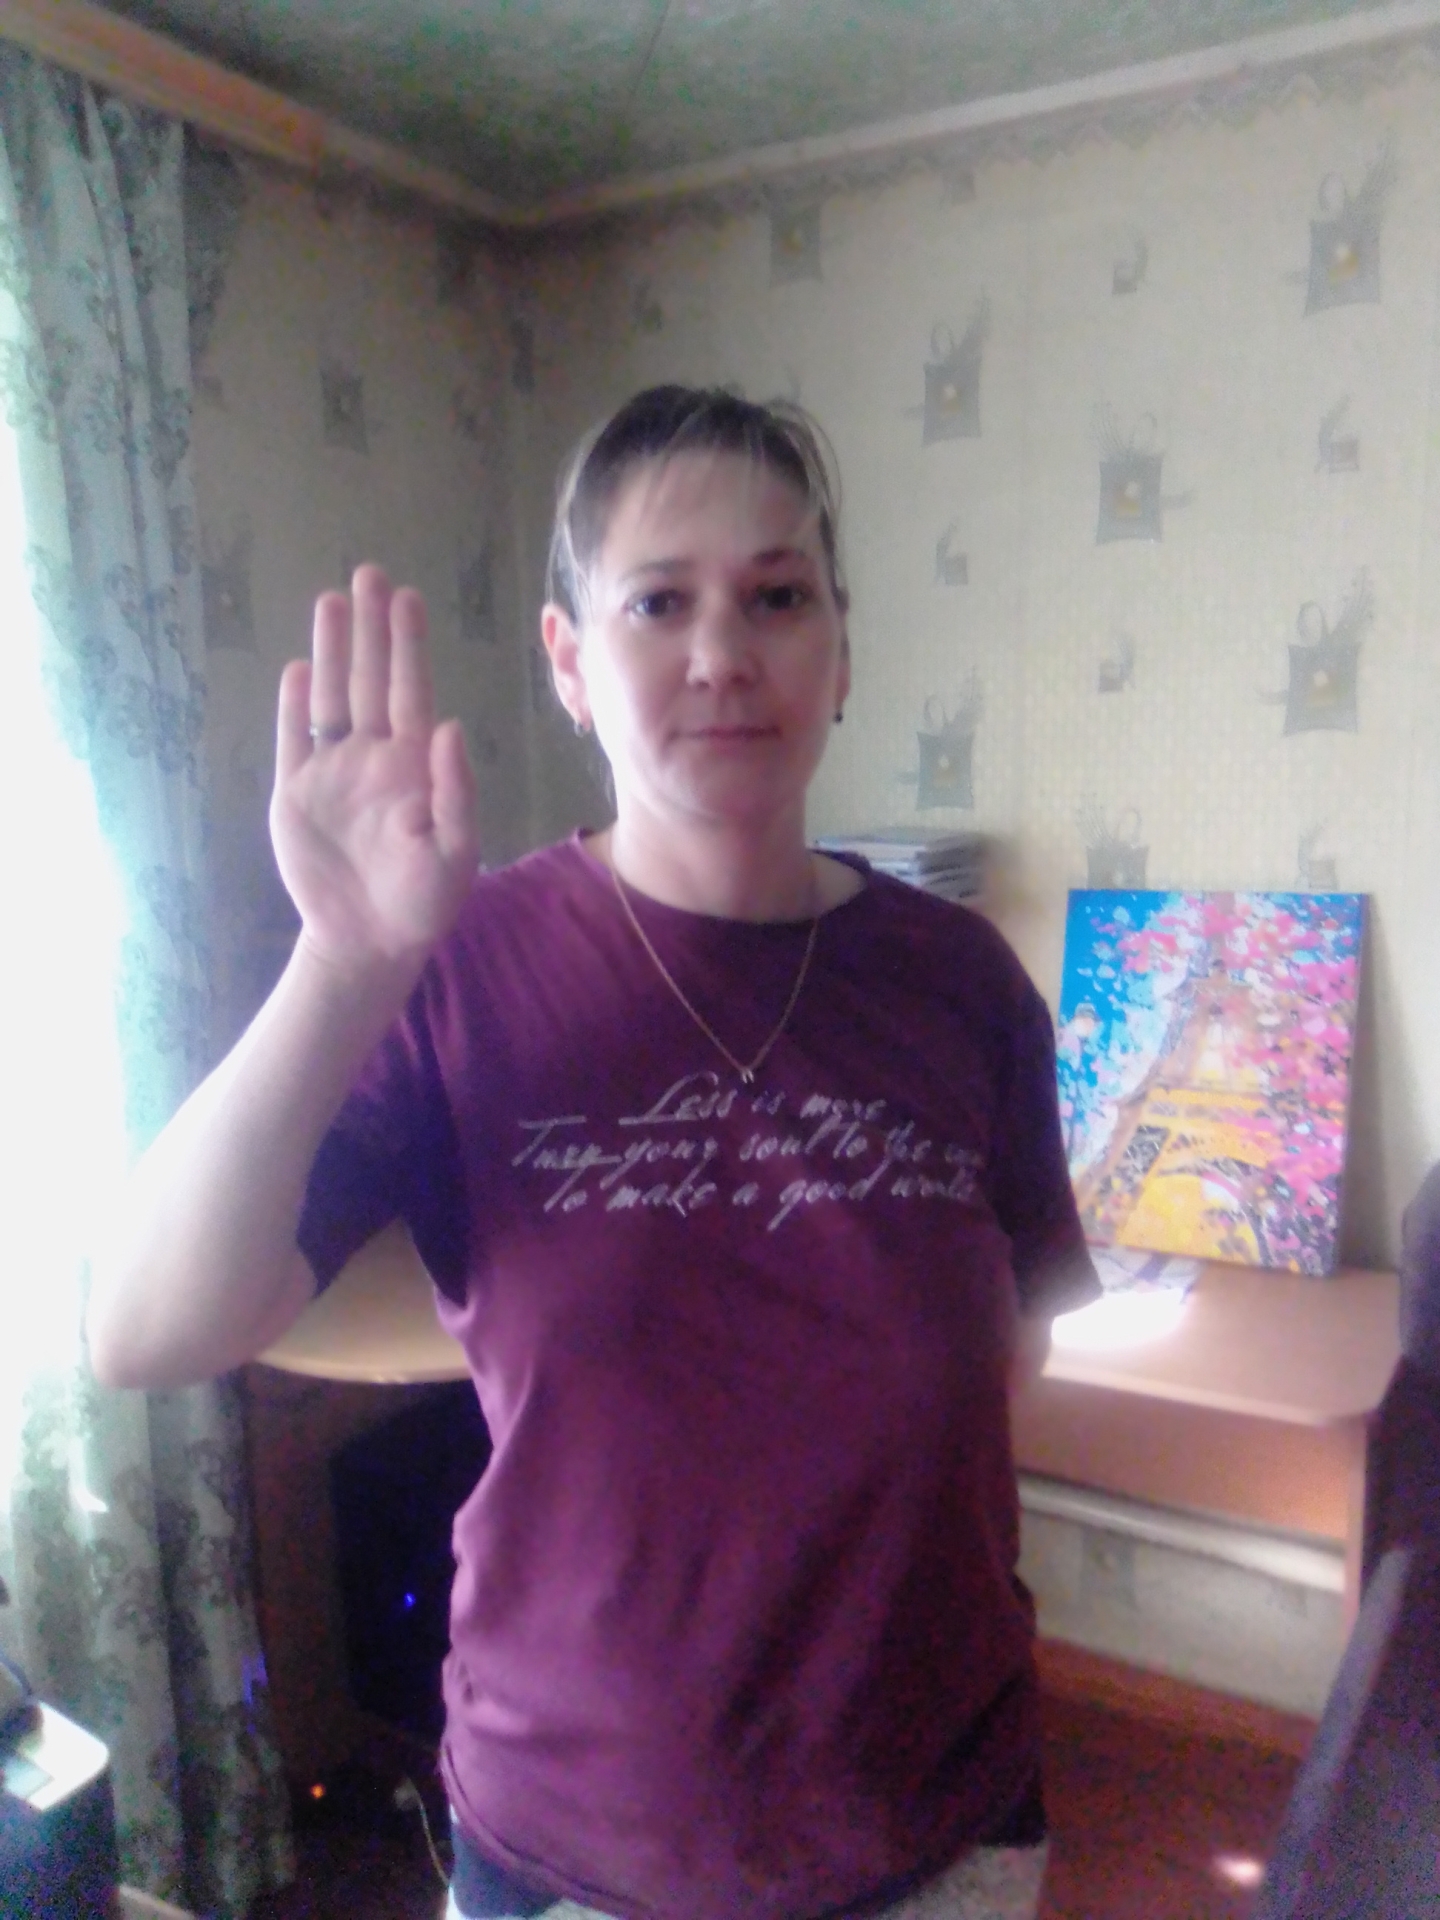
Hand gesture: stop